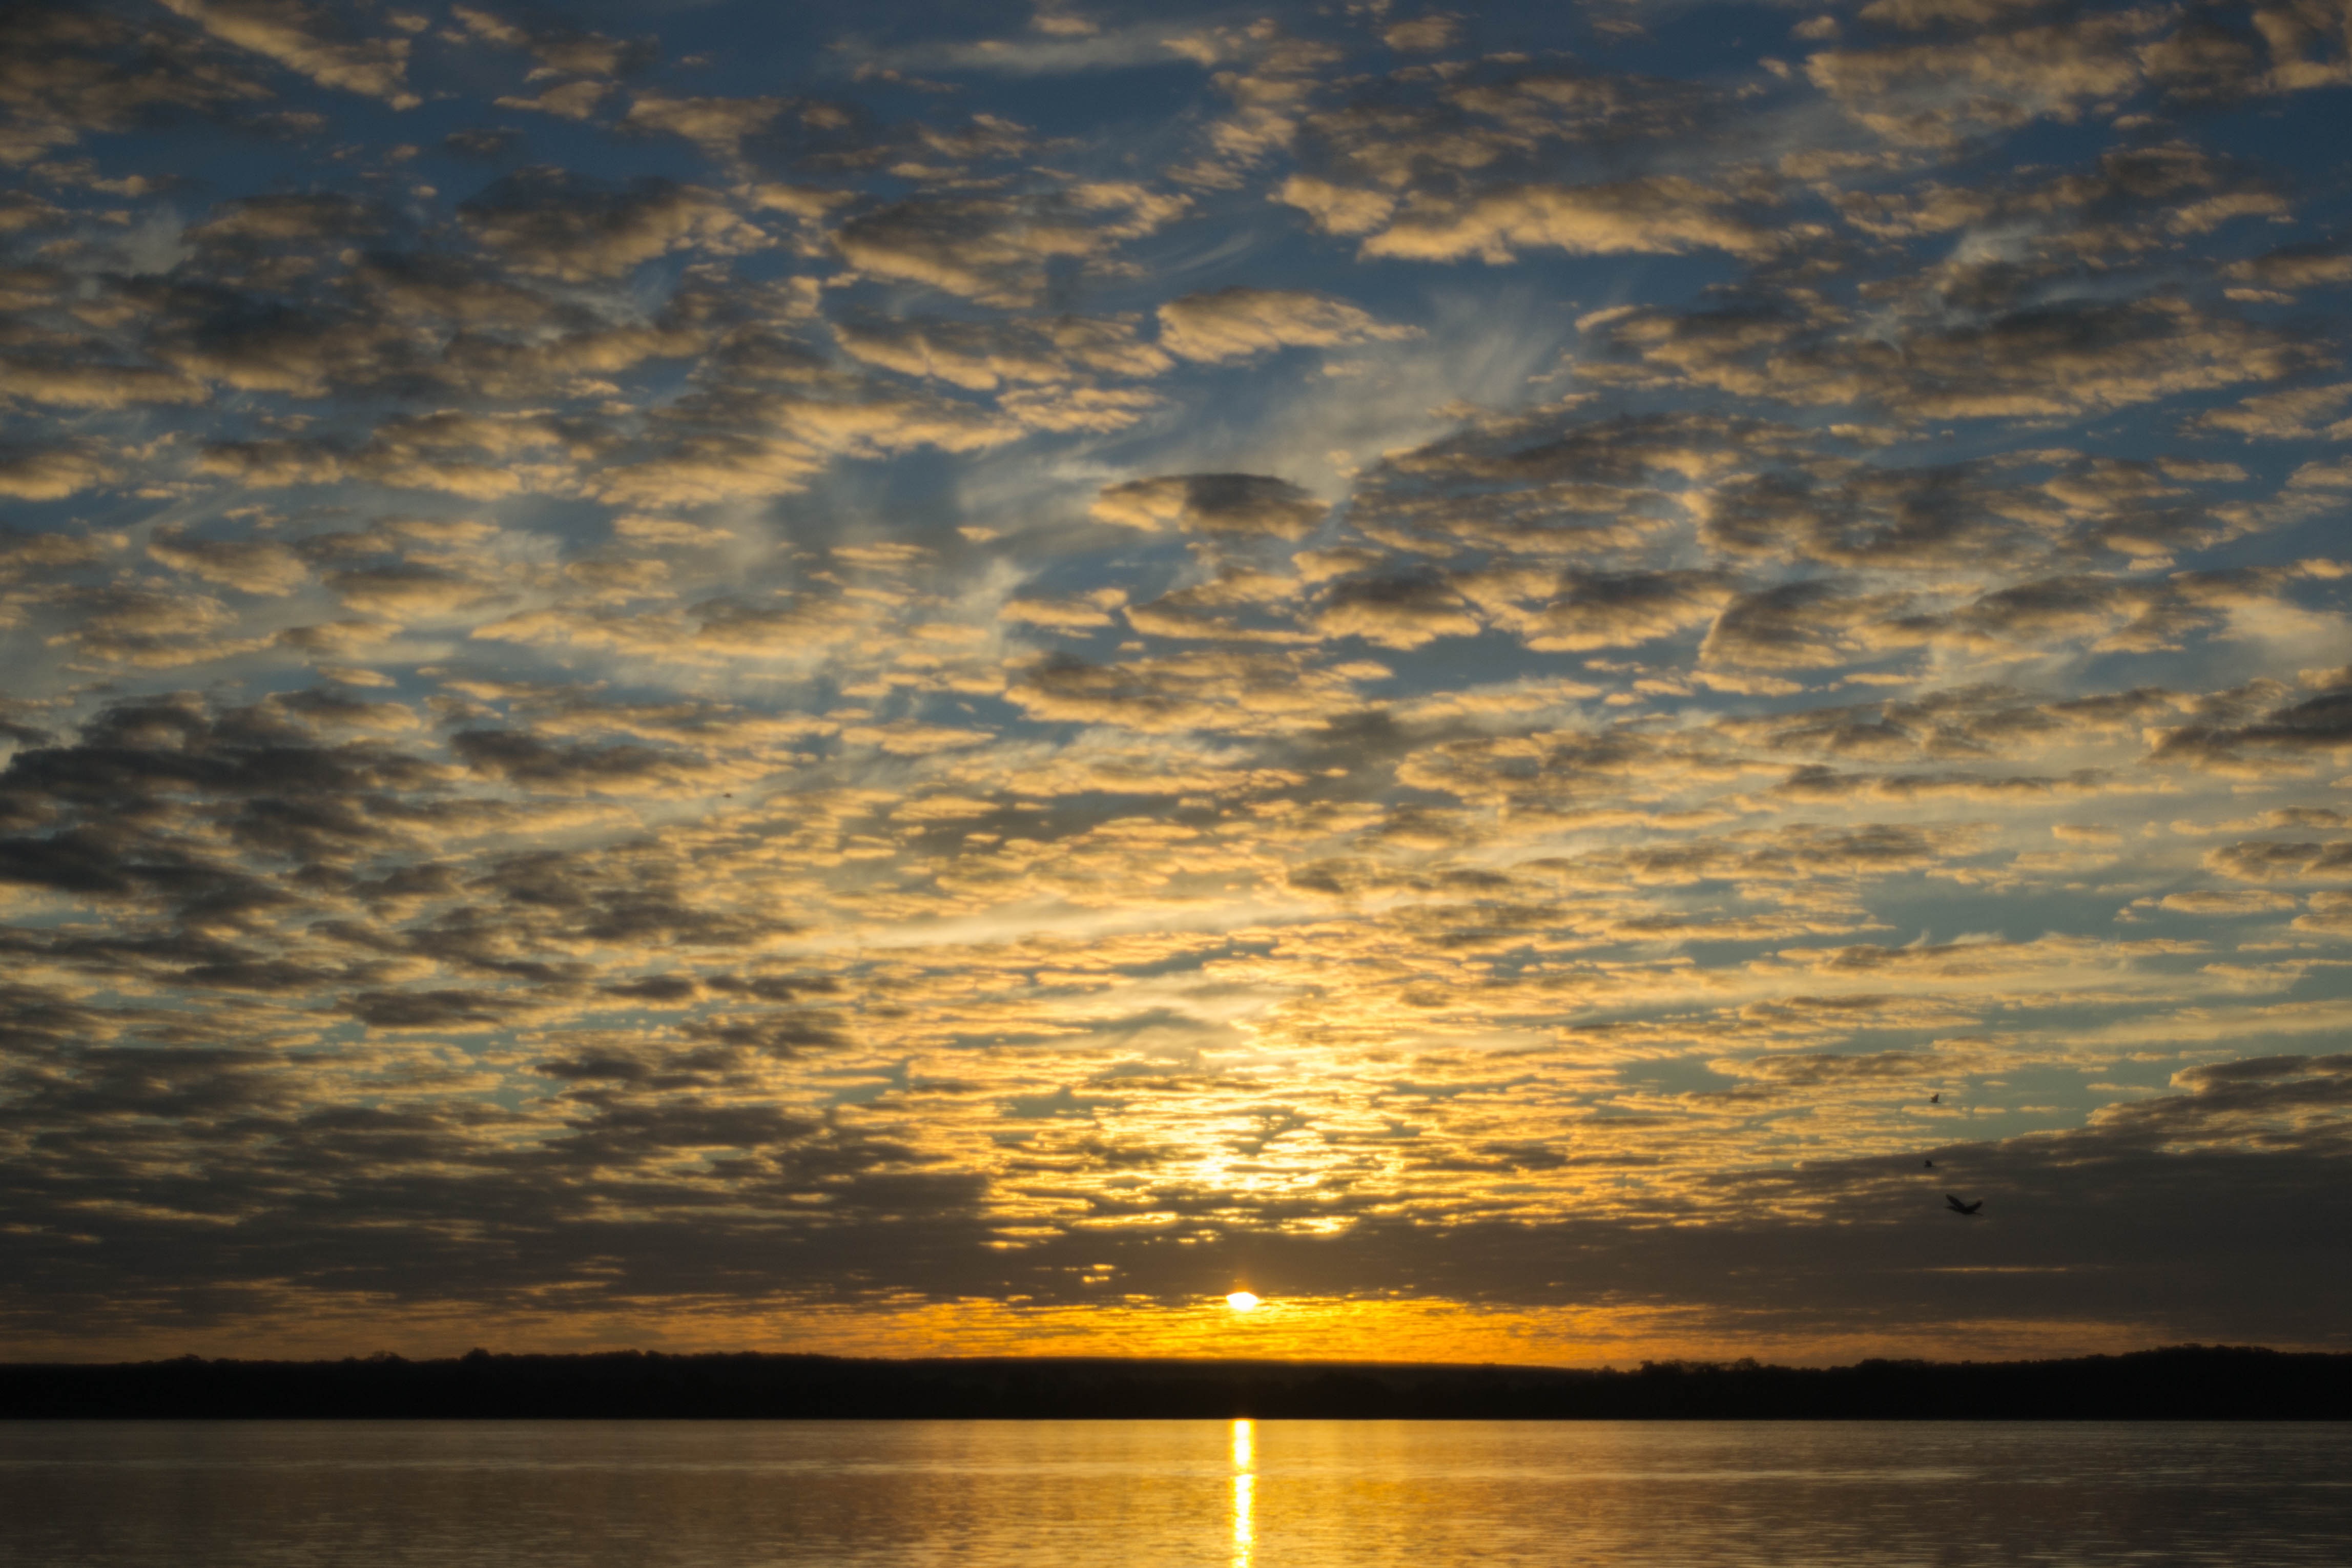
sea, ocean, horizon, cloud, sky, sun, sunrise, sunset, sunlight, morning, dawn, atmosphere, dusk, evening, twilight, reflection, rio, sol, brazil, afternoon, eventide, afterglow, red sky at morning